Osmaniye Province

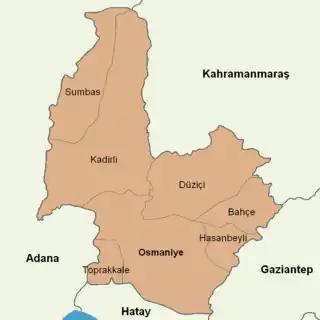
Osmaniye districts

Osmaniye province is divided into 7 districts (capital district in bold):